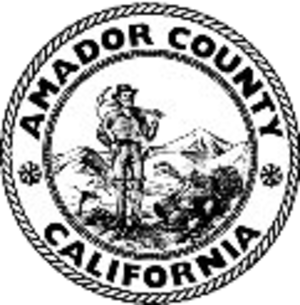
Le comté d'Amador est un comté de l'État de Californie aux États-Unis. Au recensement de 2010, il comptait 38 091 habitants. Son chef-lieu est Jackson.